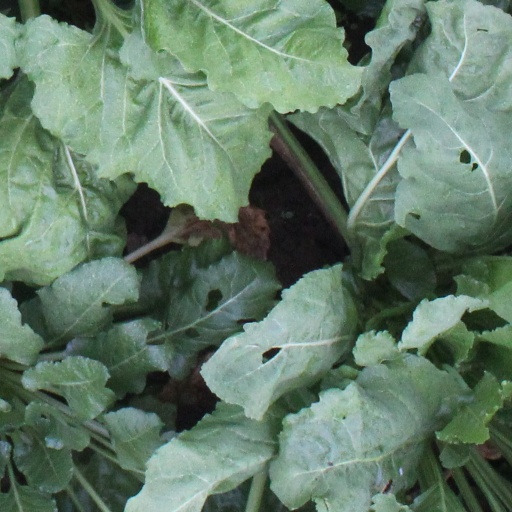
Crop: sugar beet